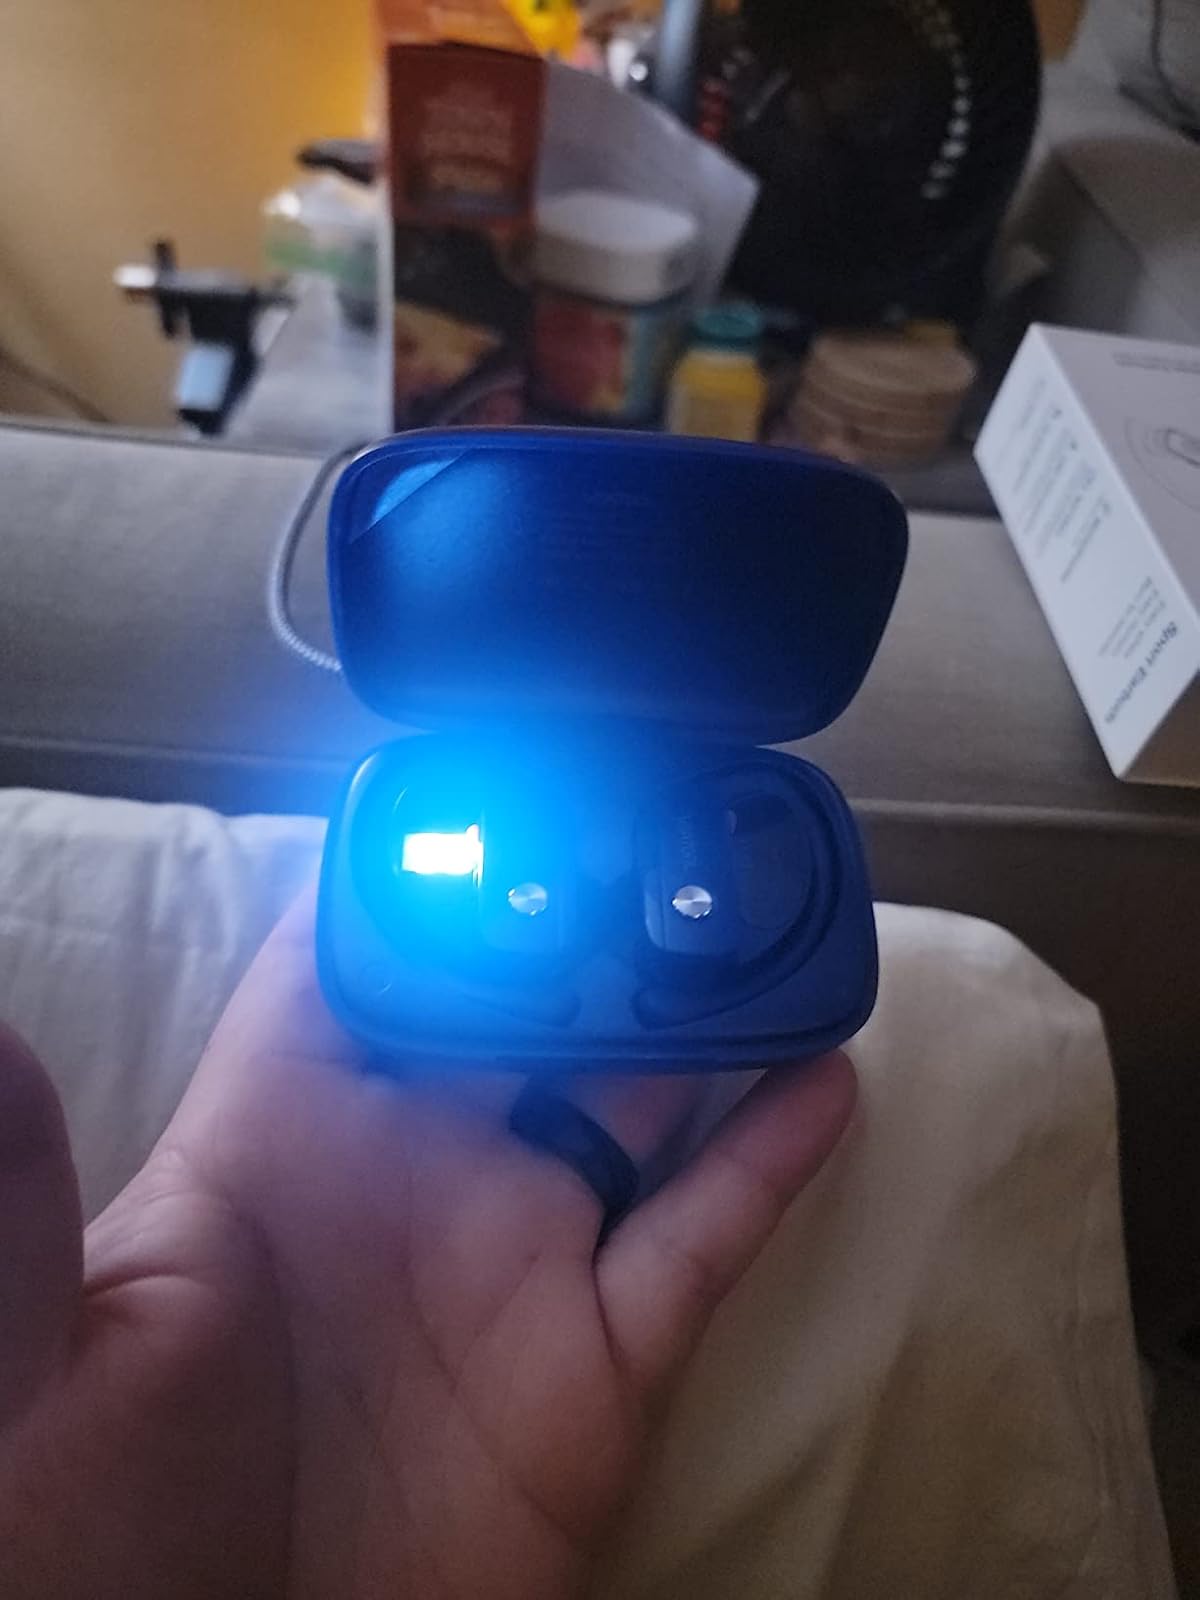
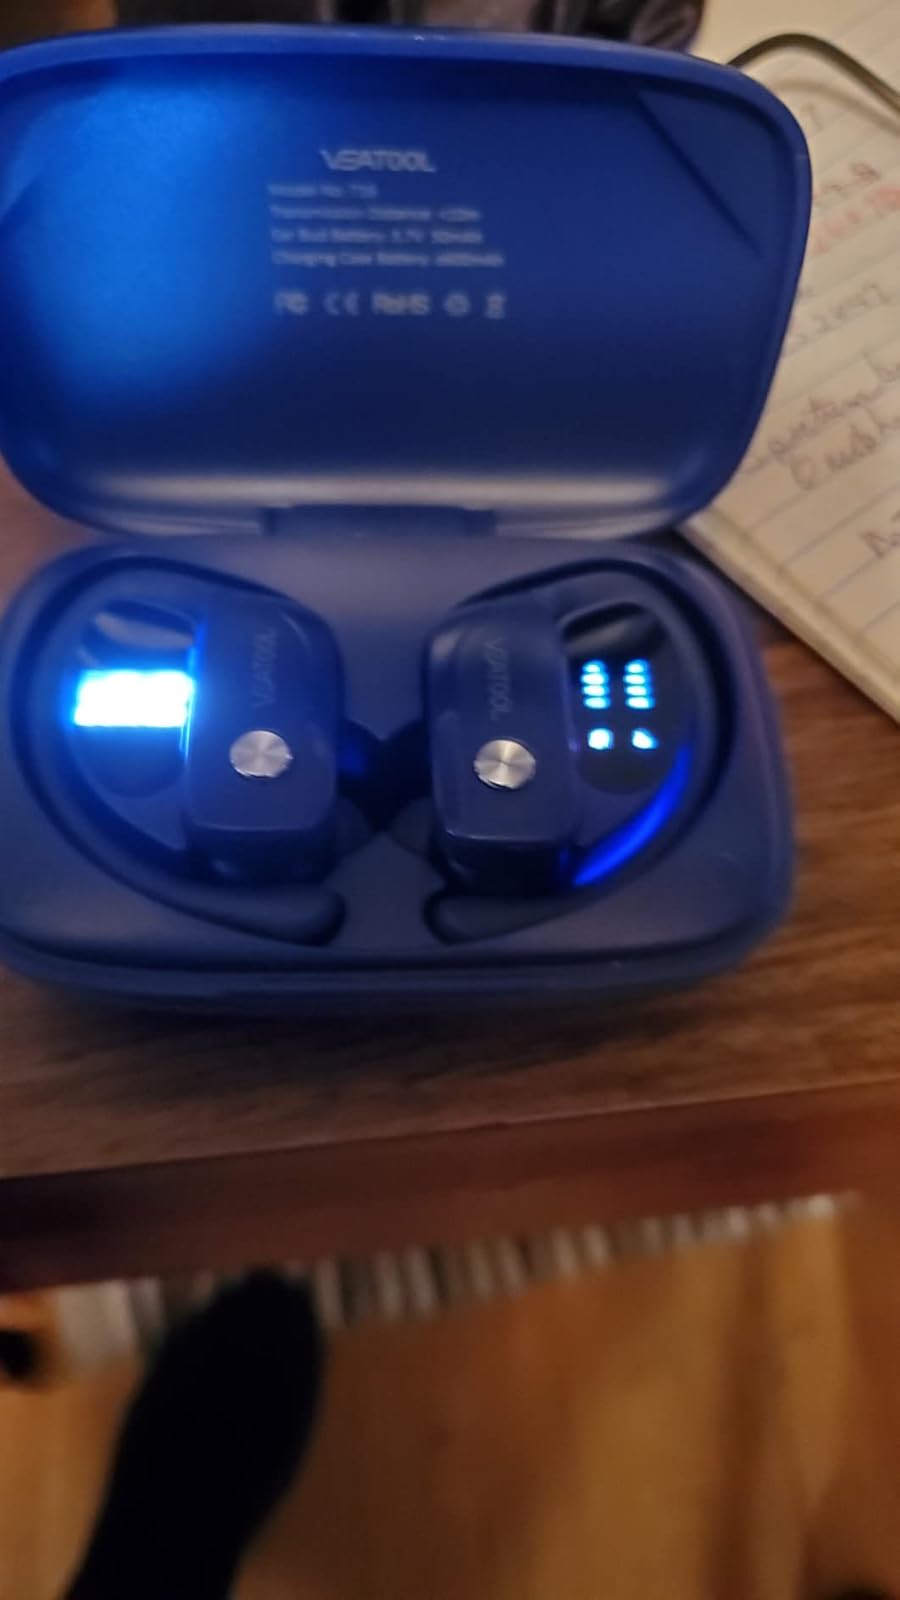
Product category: earbuds
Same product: yes